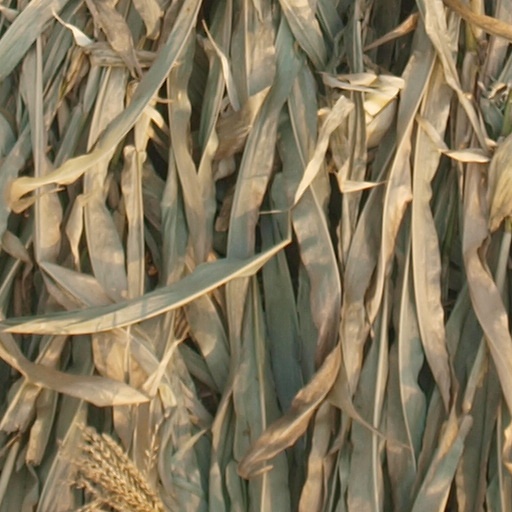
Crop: maize; corn